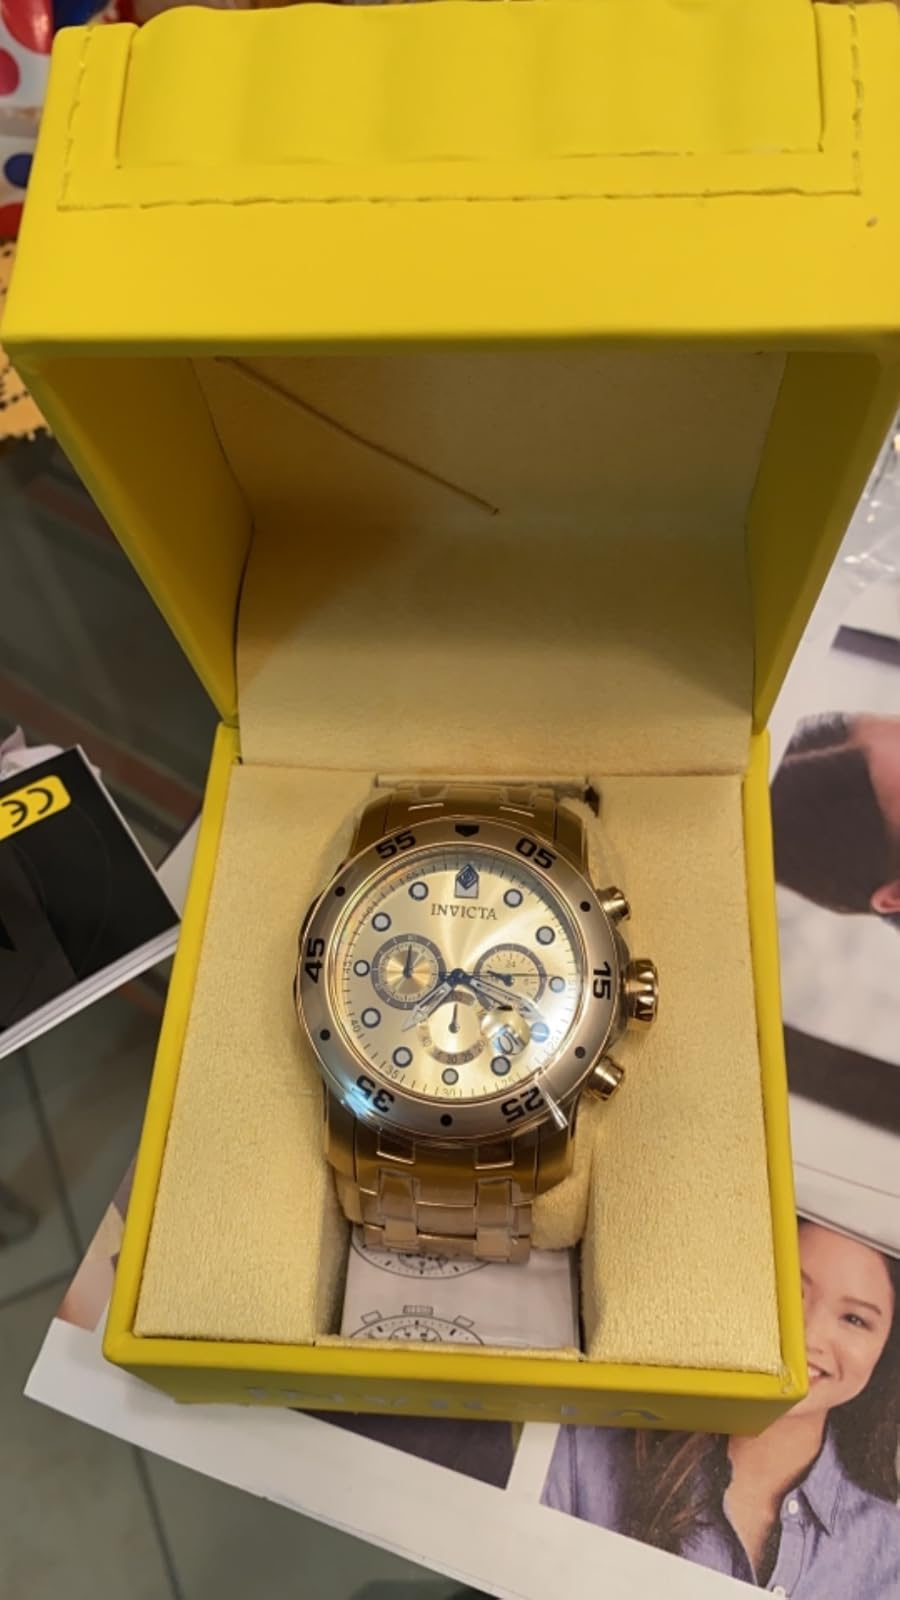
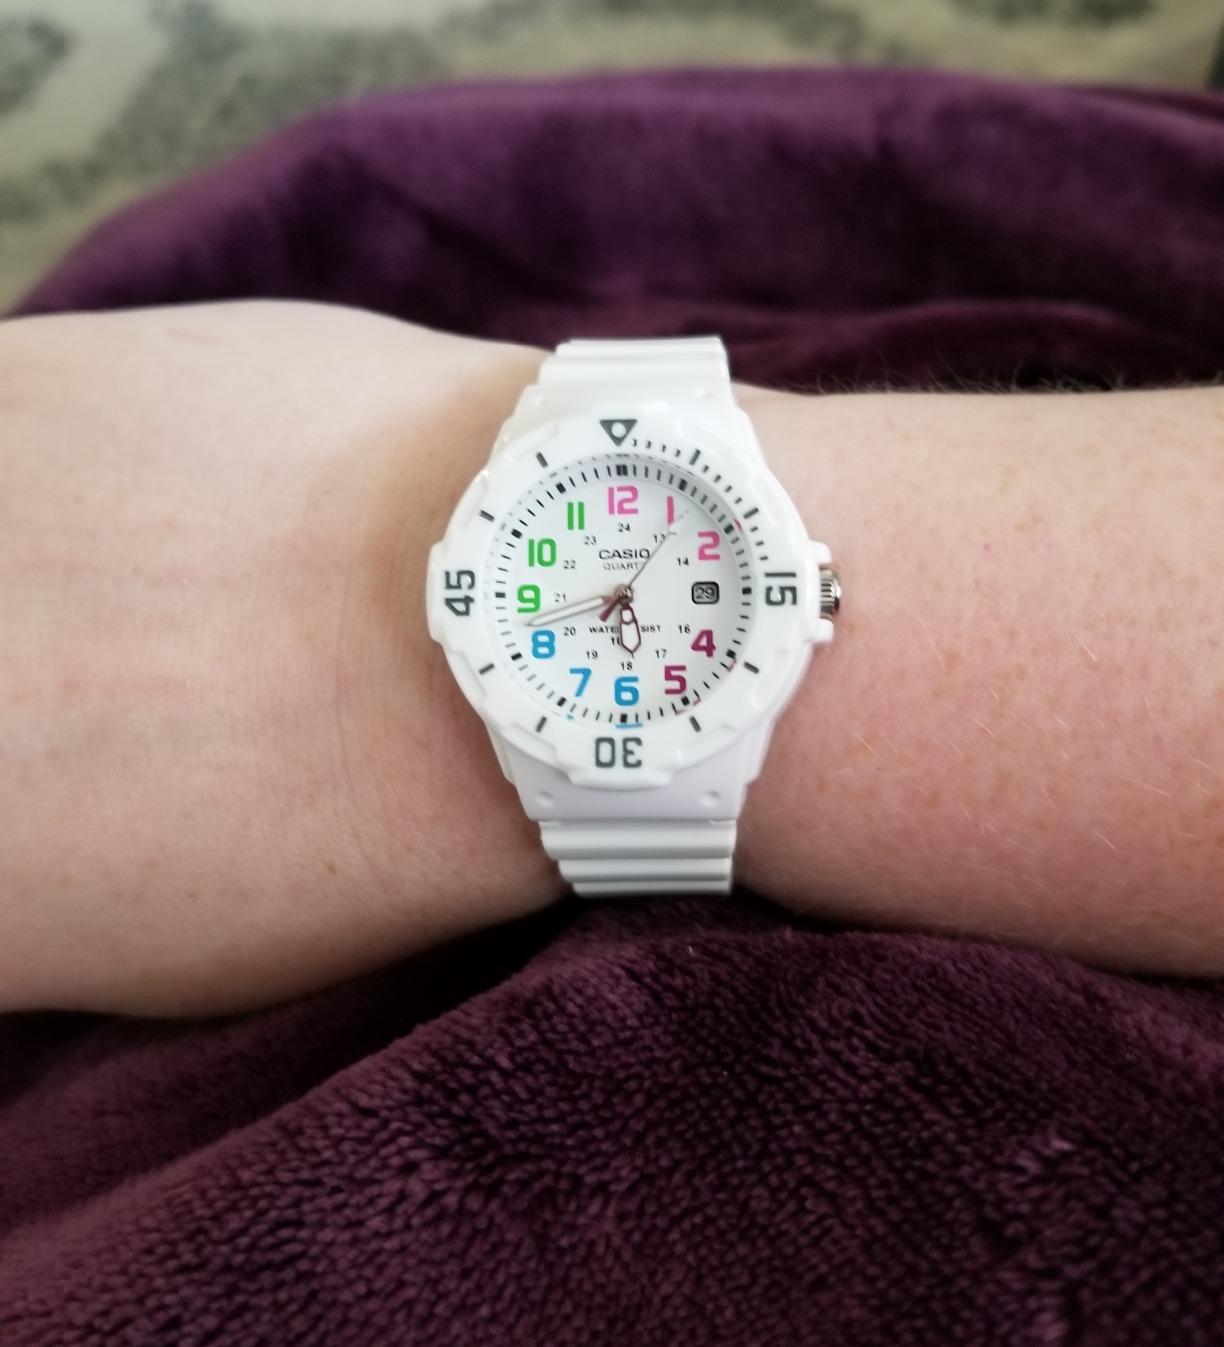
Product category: accessories_watch
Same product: no